Corythosaurus

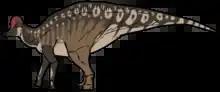
Life restoration of "C. casuarius"

The two best preserved specimens of "Corythosaurus", found by Charles H. Sternberg in 1912, were lost on December 6, 1916, while being carried by the "SS Mount Temple" to the United Kingdom during World War I. They were being sent to Arthur Smith Woodward, a paleontologist of the British Museum of Natural History in England, when the ship transporting them was sunk by the German merchant raider in the middle of the ocean.